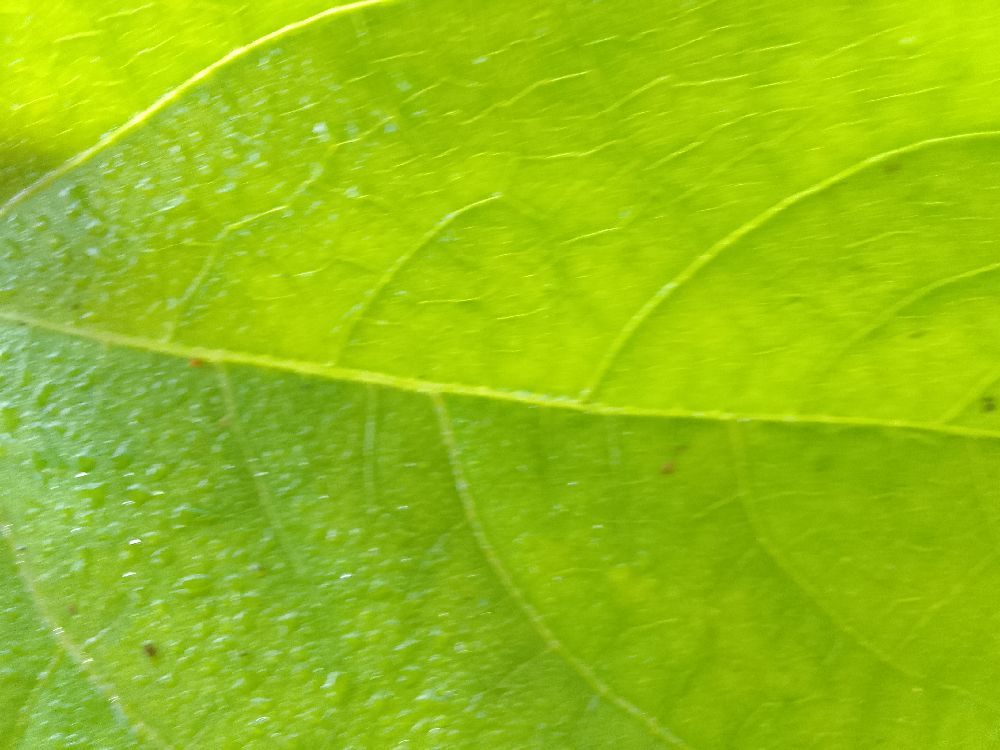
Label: healthy